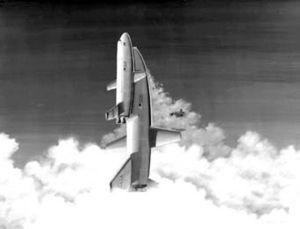
Schéma de navette spatiale de Maxime Faget vers 1969
Un lanceur réutilisable est un lanceur utilisé pour placer en orbite un engin spatial et qui peut être réutilisé en totalité ou en partie après son retour sur Terre. Depuis le début de l'ère spatiale, les fusées mises en œuvre pour placer en orbite des engins sont perdues après leur lancement car leur récupération pour un usage ultérieur soulève de nombreux problèmes. À la fin des années 1960, la NASA tente d'abaisser les coûts de lancement en développant un système de lancement partiellement réutilisable, la navette spatiale américaine. Mais celle-ci s'avère en définitive beaucoup plus coûteuse que les lanceurs classiques. Par la suite de nombreuses études sont menées, en particulier aux États-Unis, autour du concept de lanceur orbital monoétage mais ces projets n'aboutissent pas car les technologies nécessaires dans des domaines clés comme la propulsion et la conception de structures légères ne sont pas disponibles. En 2015, seule la version réutilisable du Falcon 9, ayant recours à des technologies plus classiques a atteint une phase d'expérimentation en grandeur réelle mais ses avantages financiers restent à évaluer.
La navette spatiale américaine est un type de véhicule spatial conçu et utilisé par l'agence spatiale américaine, dont le vol inaugural remonte au 12 avril 1981 et qui est retiré du service en juillet 2011, après avoir effectué un total de 135 vols.